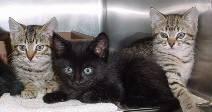
cat